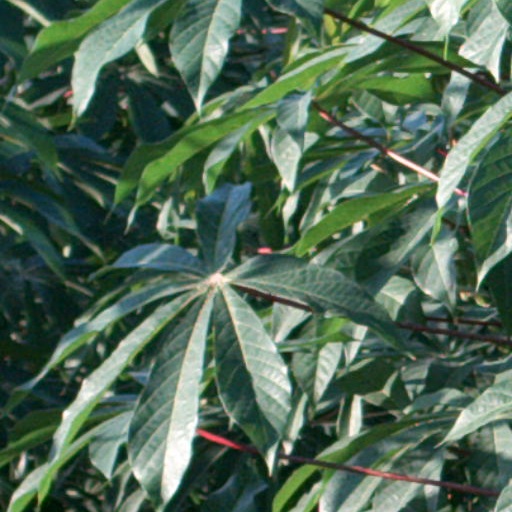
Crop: cassava